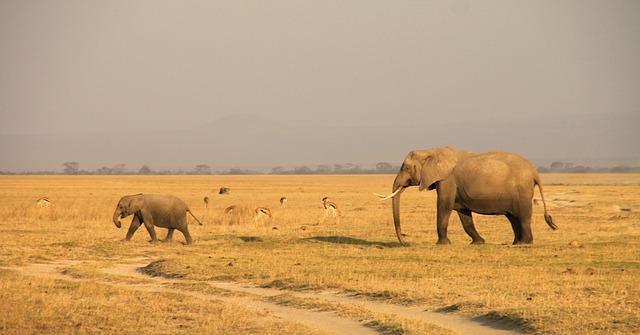
elephant